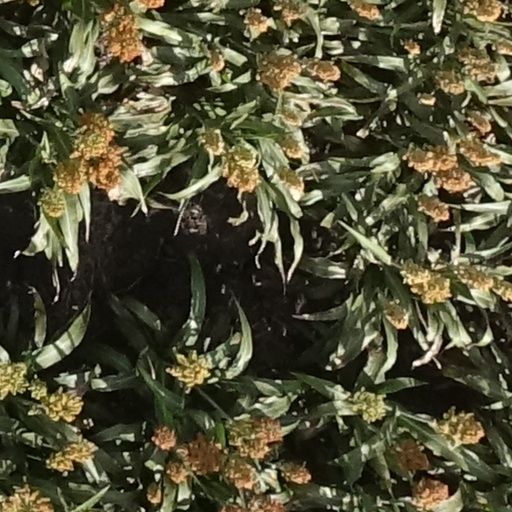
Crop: sorghum